Old Laurel High School

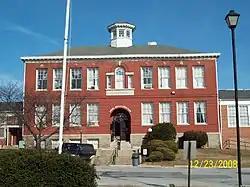
Old Laurel High School, December 2008

Old Laurel High School is a historic former school building on Montgomery Street in Laurel, Maryland. Built in 1899, it was the original Laurel High School and the oldest high school in Prince George's County. The school left in 1965, and the building is now owned by the Laurel affiliate of the Boys and Girls Club.